Clubroot

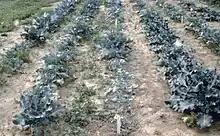
Wilting and yellowing of plants in cabbage field.

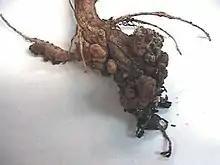
Galls on plant roots.

Developing plants may not show any symptoms but as the plants get older they will start to show symptoms of chlorosis or yellowing, wilting during hot days, and exhibit stunted growth. Below ground, the roots experience cell proliferation due to increased auxin or growth hormone production from the plant as well as the pathogen. This causes the formation of galls that can grow big enough to restrict the xylem tissue inhibiting efficient water uptake by the plant. Galls appear like clubs or spindles on the roots. Eventually the roots will rot and the plant will die.